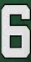
Number: 6